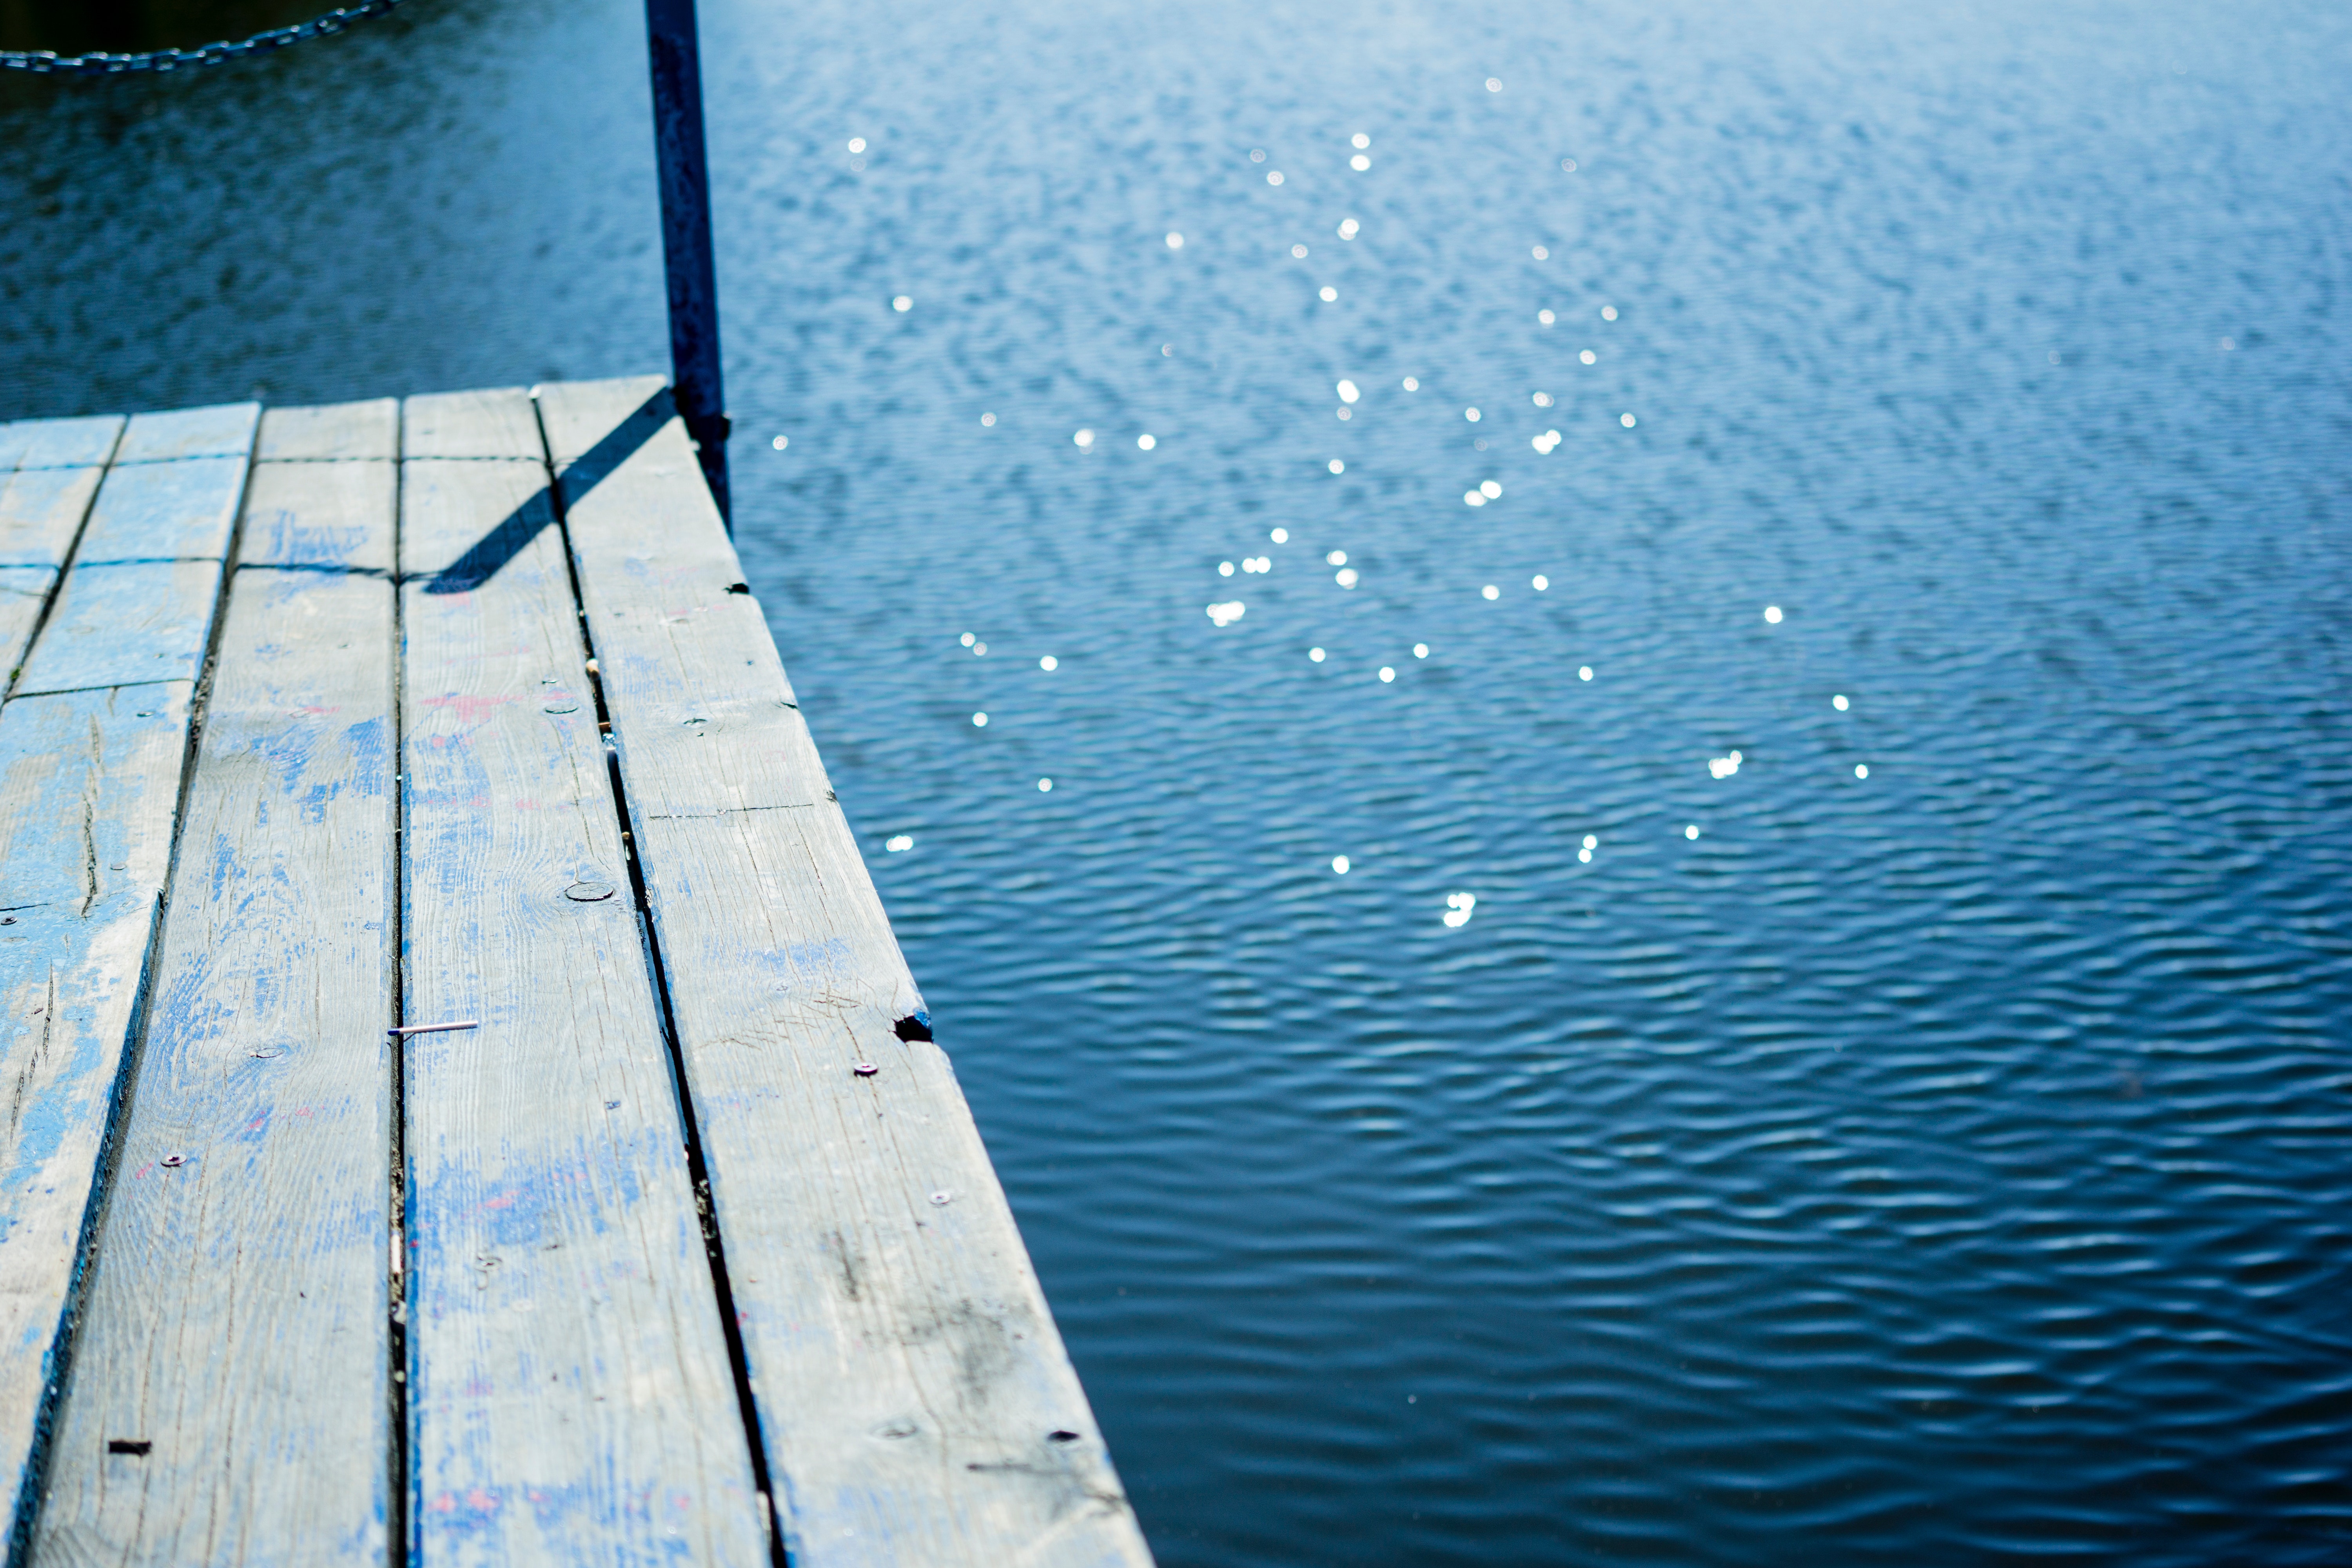
blue, water, sky, sea, dock, ocean, horizon, calm, cloud, line, pier, reflection, lake, architecture, wood, bridge, shadow, sound, wave